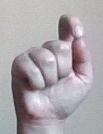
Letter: fa